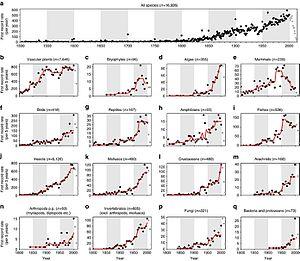
Nombre de premiers enregistrements d'espèces exotiques établies par région (continent et îles) pour les principaux groupes taxonomiques. Tendances temporelles mondiales des premiers enregistrements (points) pour toutes les espèces (a) et taxonomiques (b-q) avec le nombre total d'espèces exotiques établies pendant les périodes respectives indiquées entre parenthèses. Les données acquises après l'an 2000 (points gris) sont incomplètes en raison du délai entre l'échantillonnage et la publication
Une espèce envahissante, espèce envahissante exogène ou espèce exotique envahissante ou EEE, l’anglicisme espèce invasive est également utilisé en dehors des documents officiels, est une espèce vivante exotique, un néozoaire s'il s'agit d'un animal, qui devient un agent de perturbation nuisible à la biodiversité autochtone des écosystèmes naturels ou semi-naturels parmi lesquels elle s’est établie. Son explosion démographique peut se traduire par une invasion biologique. Selon Curtis Marean au vu des définitions habituelles de l'invasivité écologique, Homo sapiens serait « la plus invasive des espèces la seule à avoir investi la planète entière », en moins de 100 000 ans.